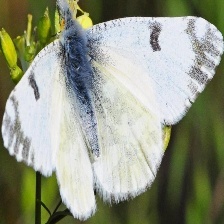
Species: LARGE MARBLE
Butterfly family (ImageNet category): cabbage_butterfly